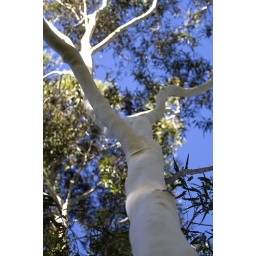
The smooth look of the gum tree seemed to stand out here against the sky and leaves.